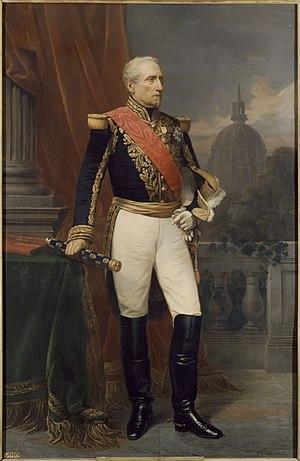
Philippe Antoine d'Ornano, né le 17 janvier 1784 à Ajaccio, mort le 13 octobre 1863 à Paris, est un militaire et homme politique français, maréchal de France. Fils de Lodovico Antonio Ornano et d'Isabella Maria Buonaparte, il était cousin de Napoléon Iᵉʳ et issu d'une famille noble d'ancienne extraction.